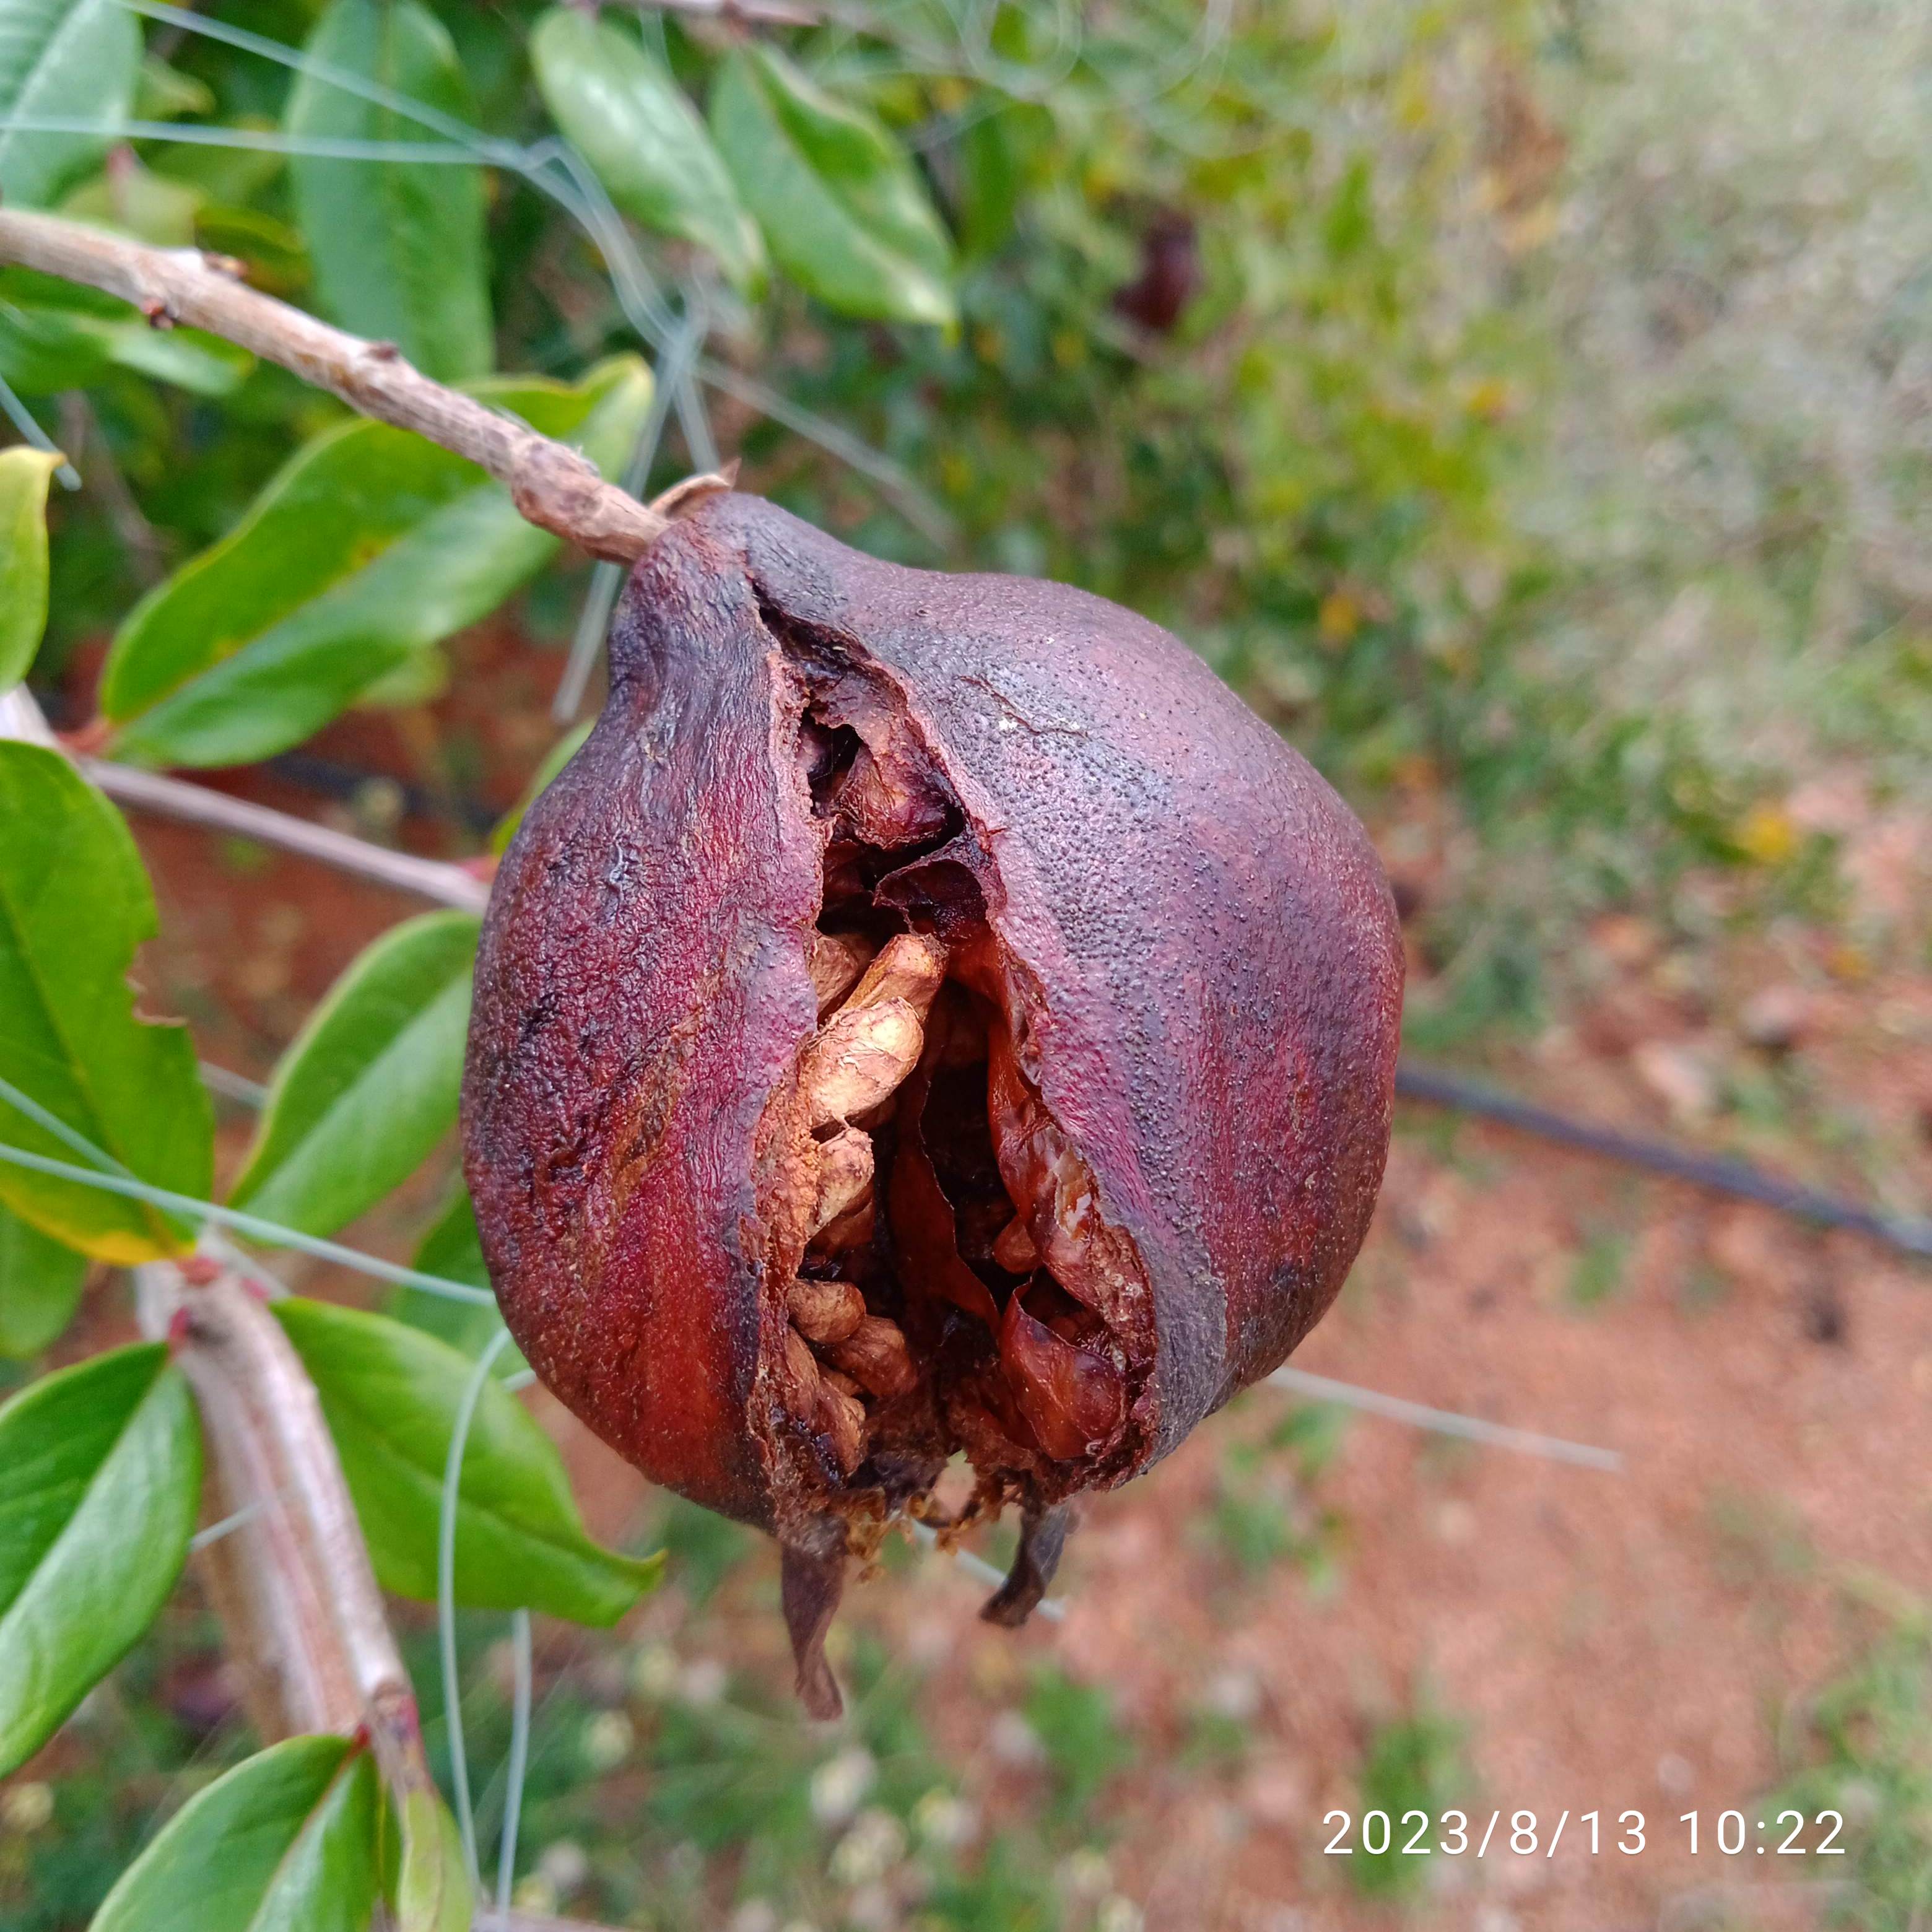
Label: Bacterial_Blight